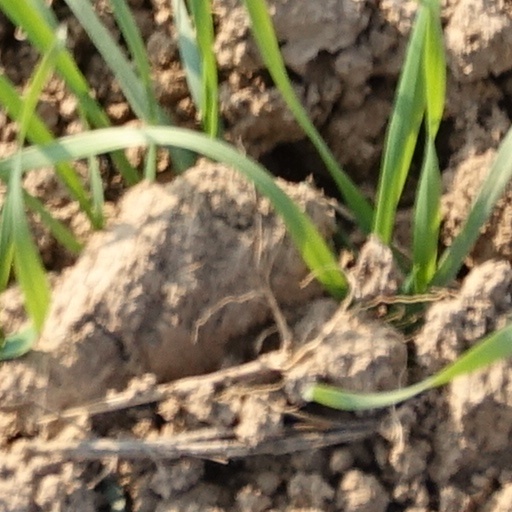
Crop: wheat